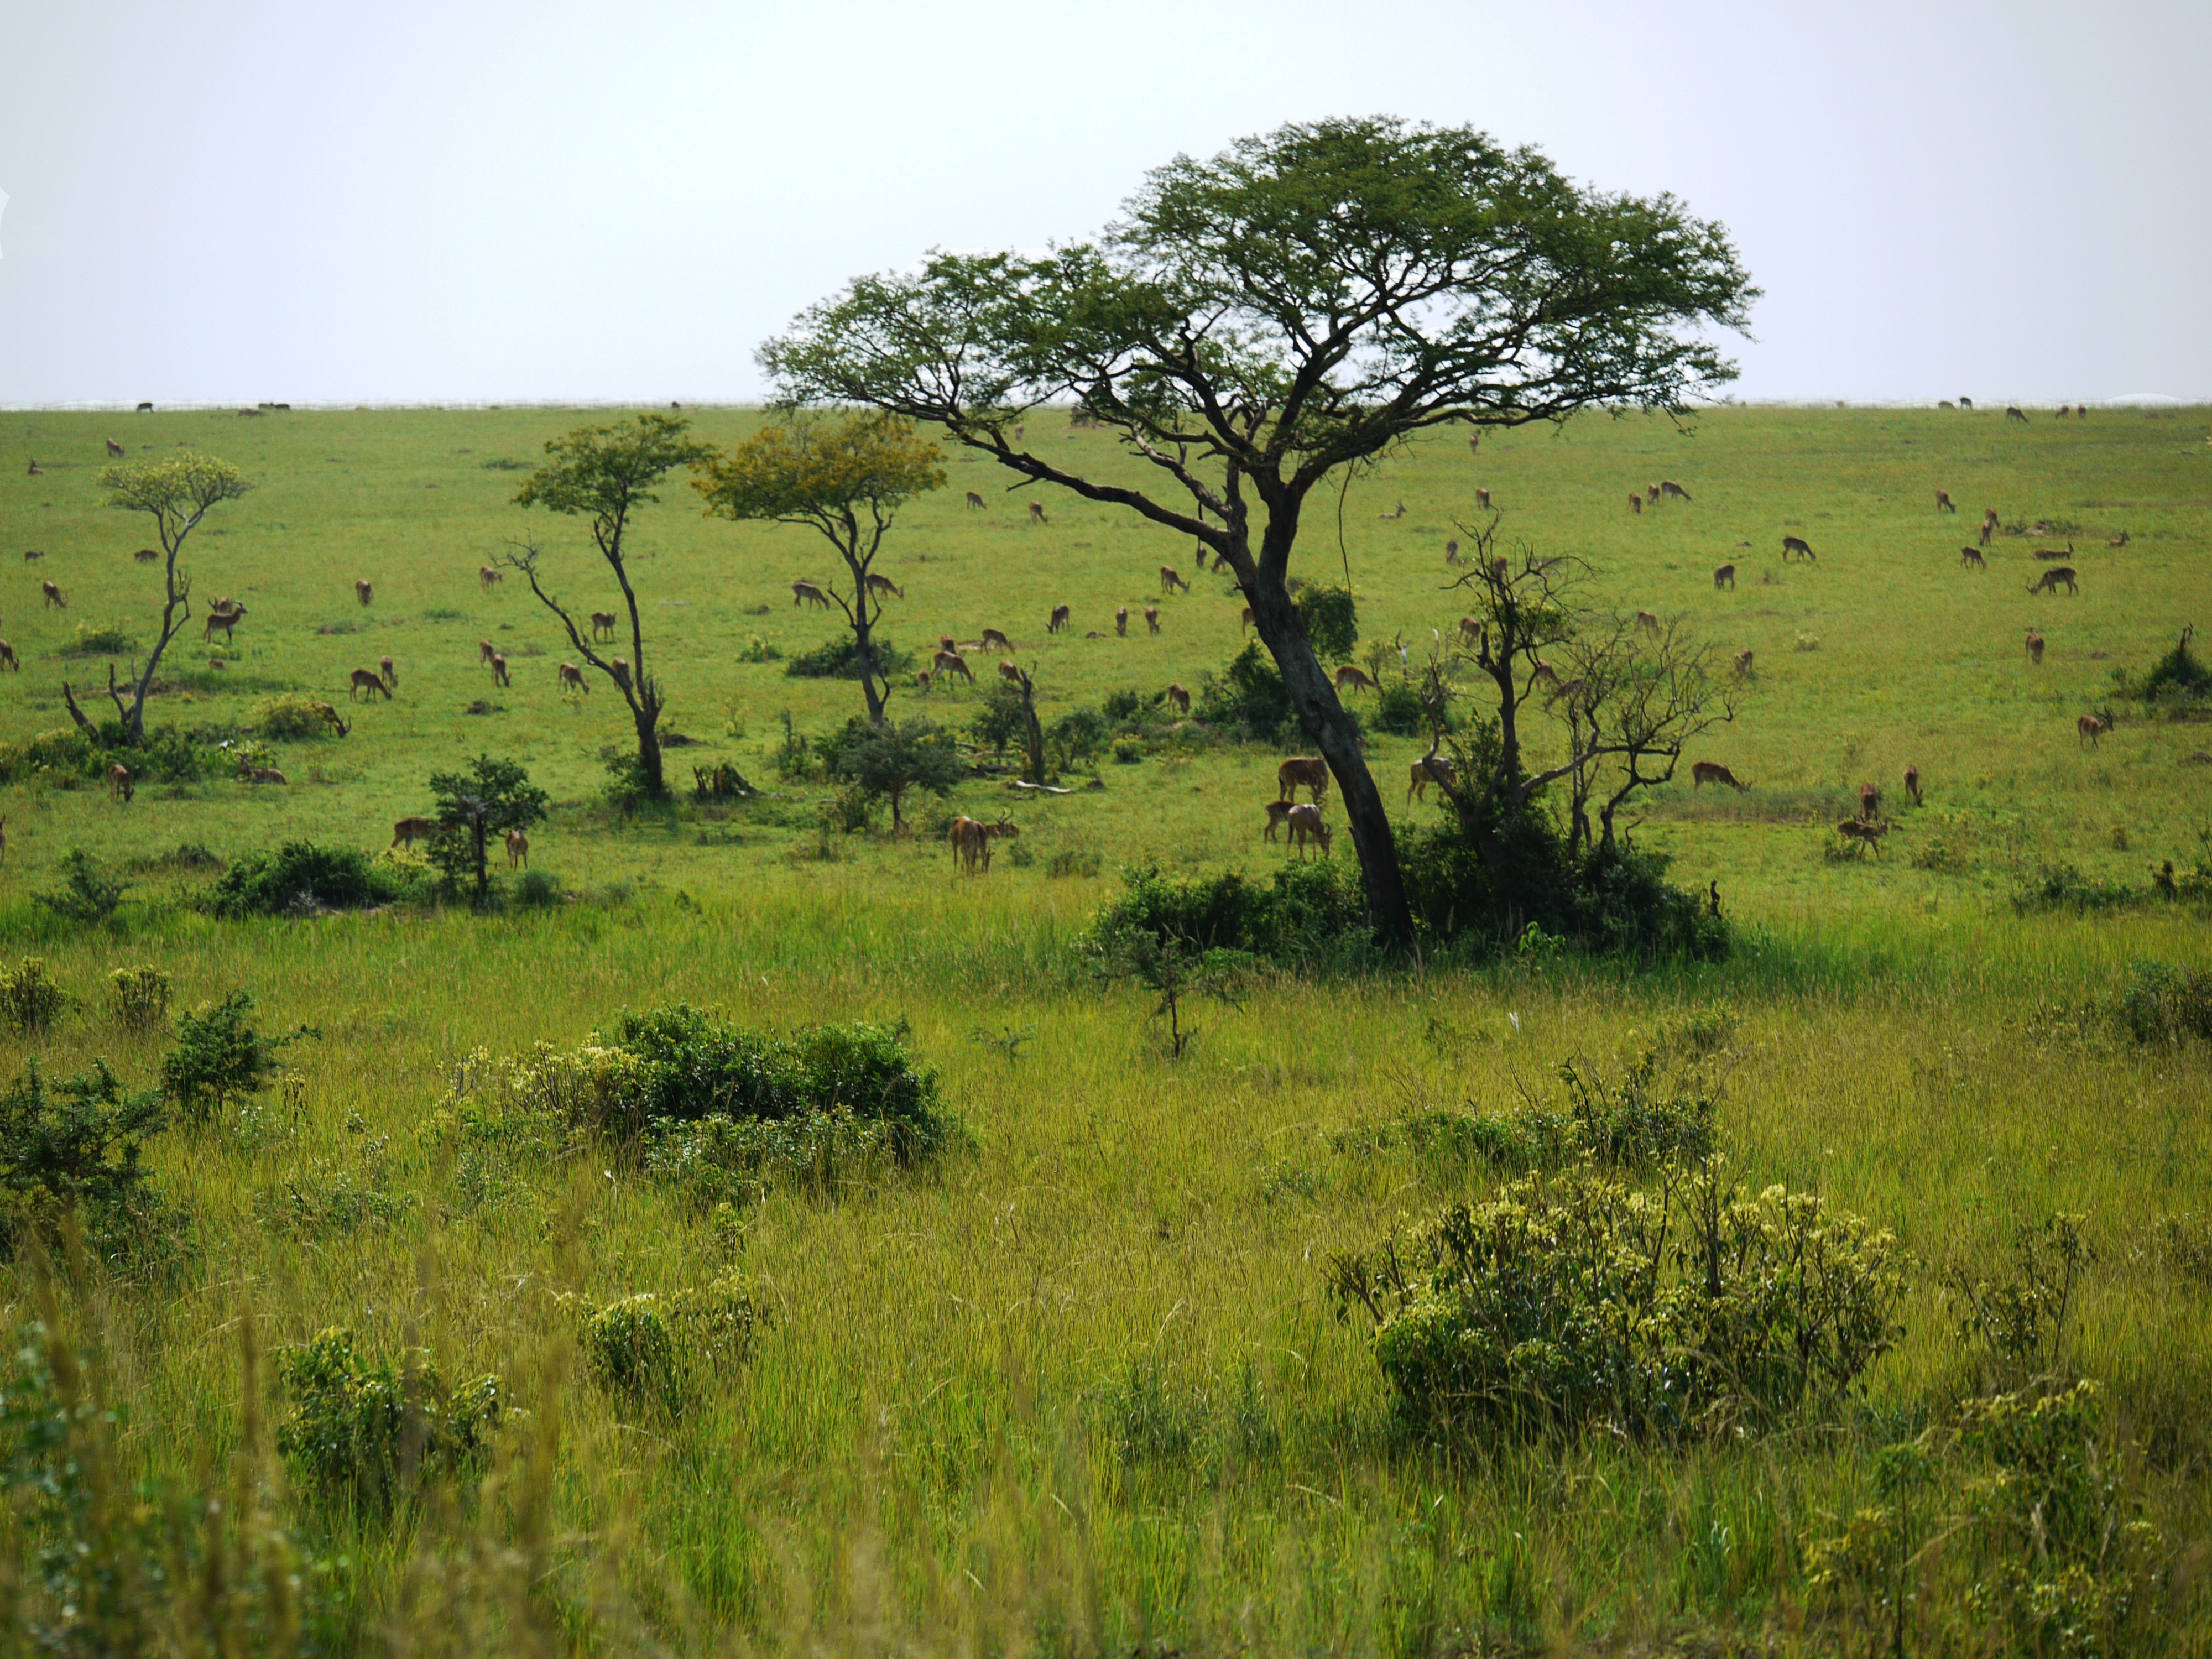
landscape, tree, grass, marsh, wilderness, field, meadow, prairie, hill, flower, adventure, flock, travel, wildlife, herd, jungle, pasture, grazing, africa, freedom, fauna, savanna, plain, antelope, wildflower, savannah, grassland, vegetation, wetland, plateau, wide, habitat, animal world, safari, ecosystem, uganda, steppe, rural area, wild animals, natural environment, geographical feature, ecoregion